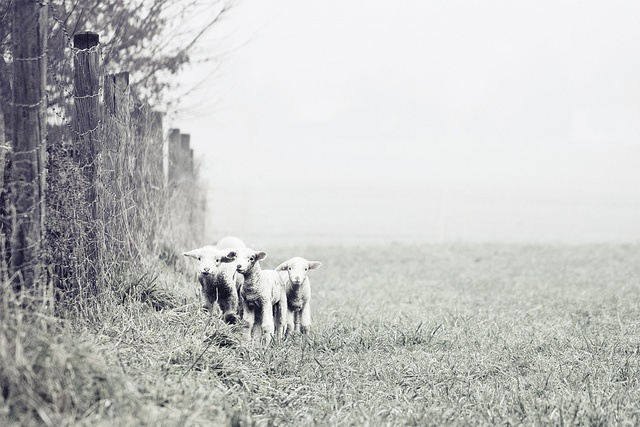
A herd of sheep walking across a grass field.
It is out in the open with various things in viewpoint.

A group of lambs walking along a fence row in a field.
a vintage photo of some sheep standing in some grass
this is a group of sheet on the grass